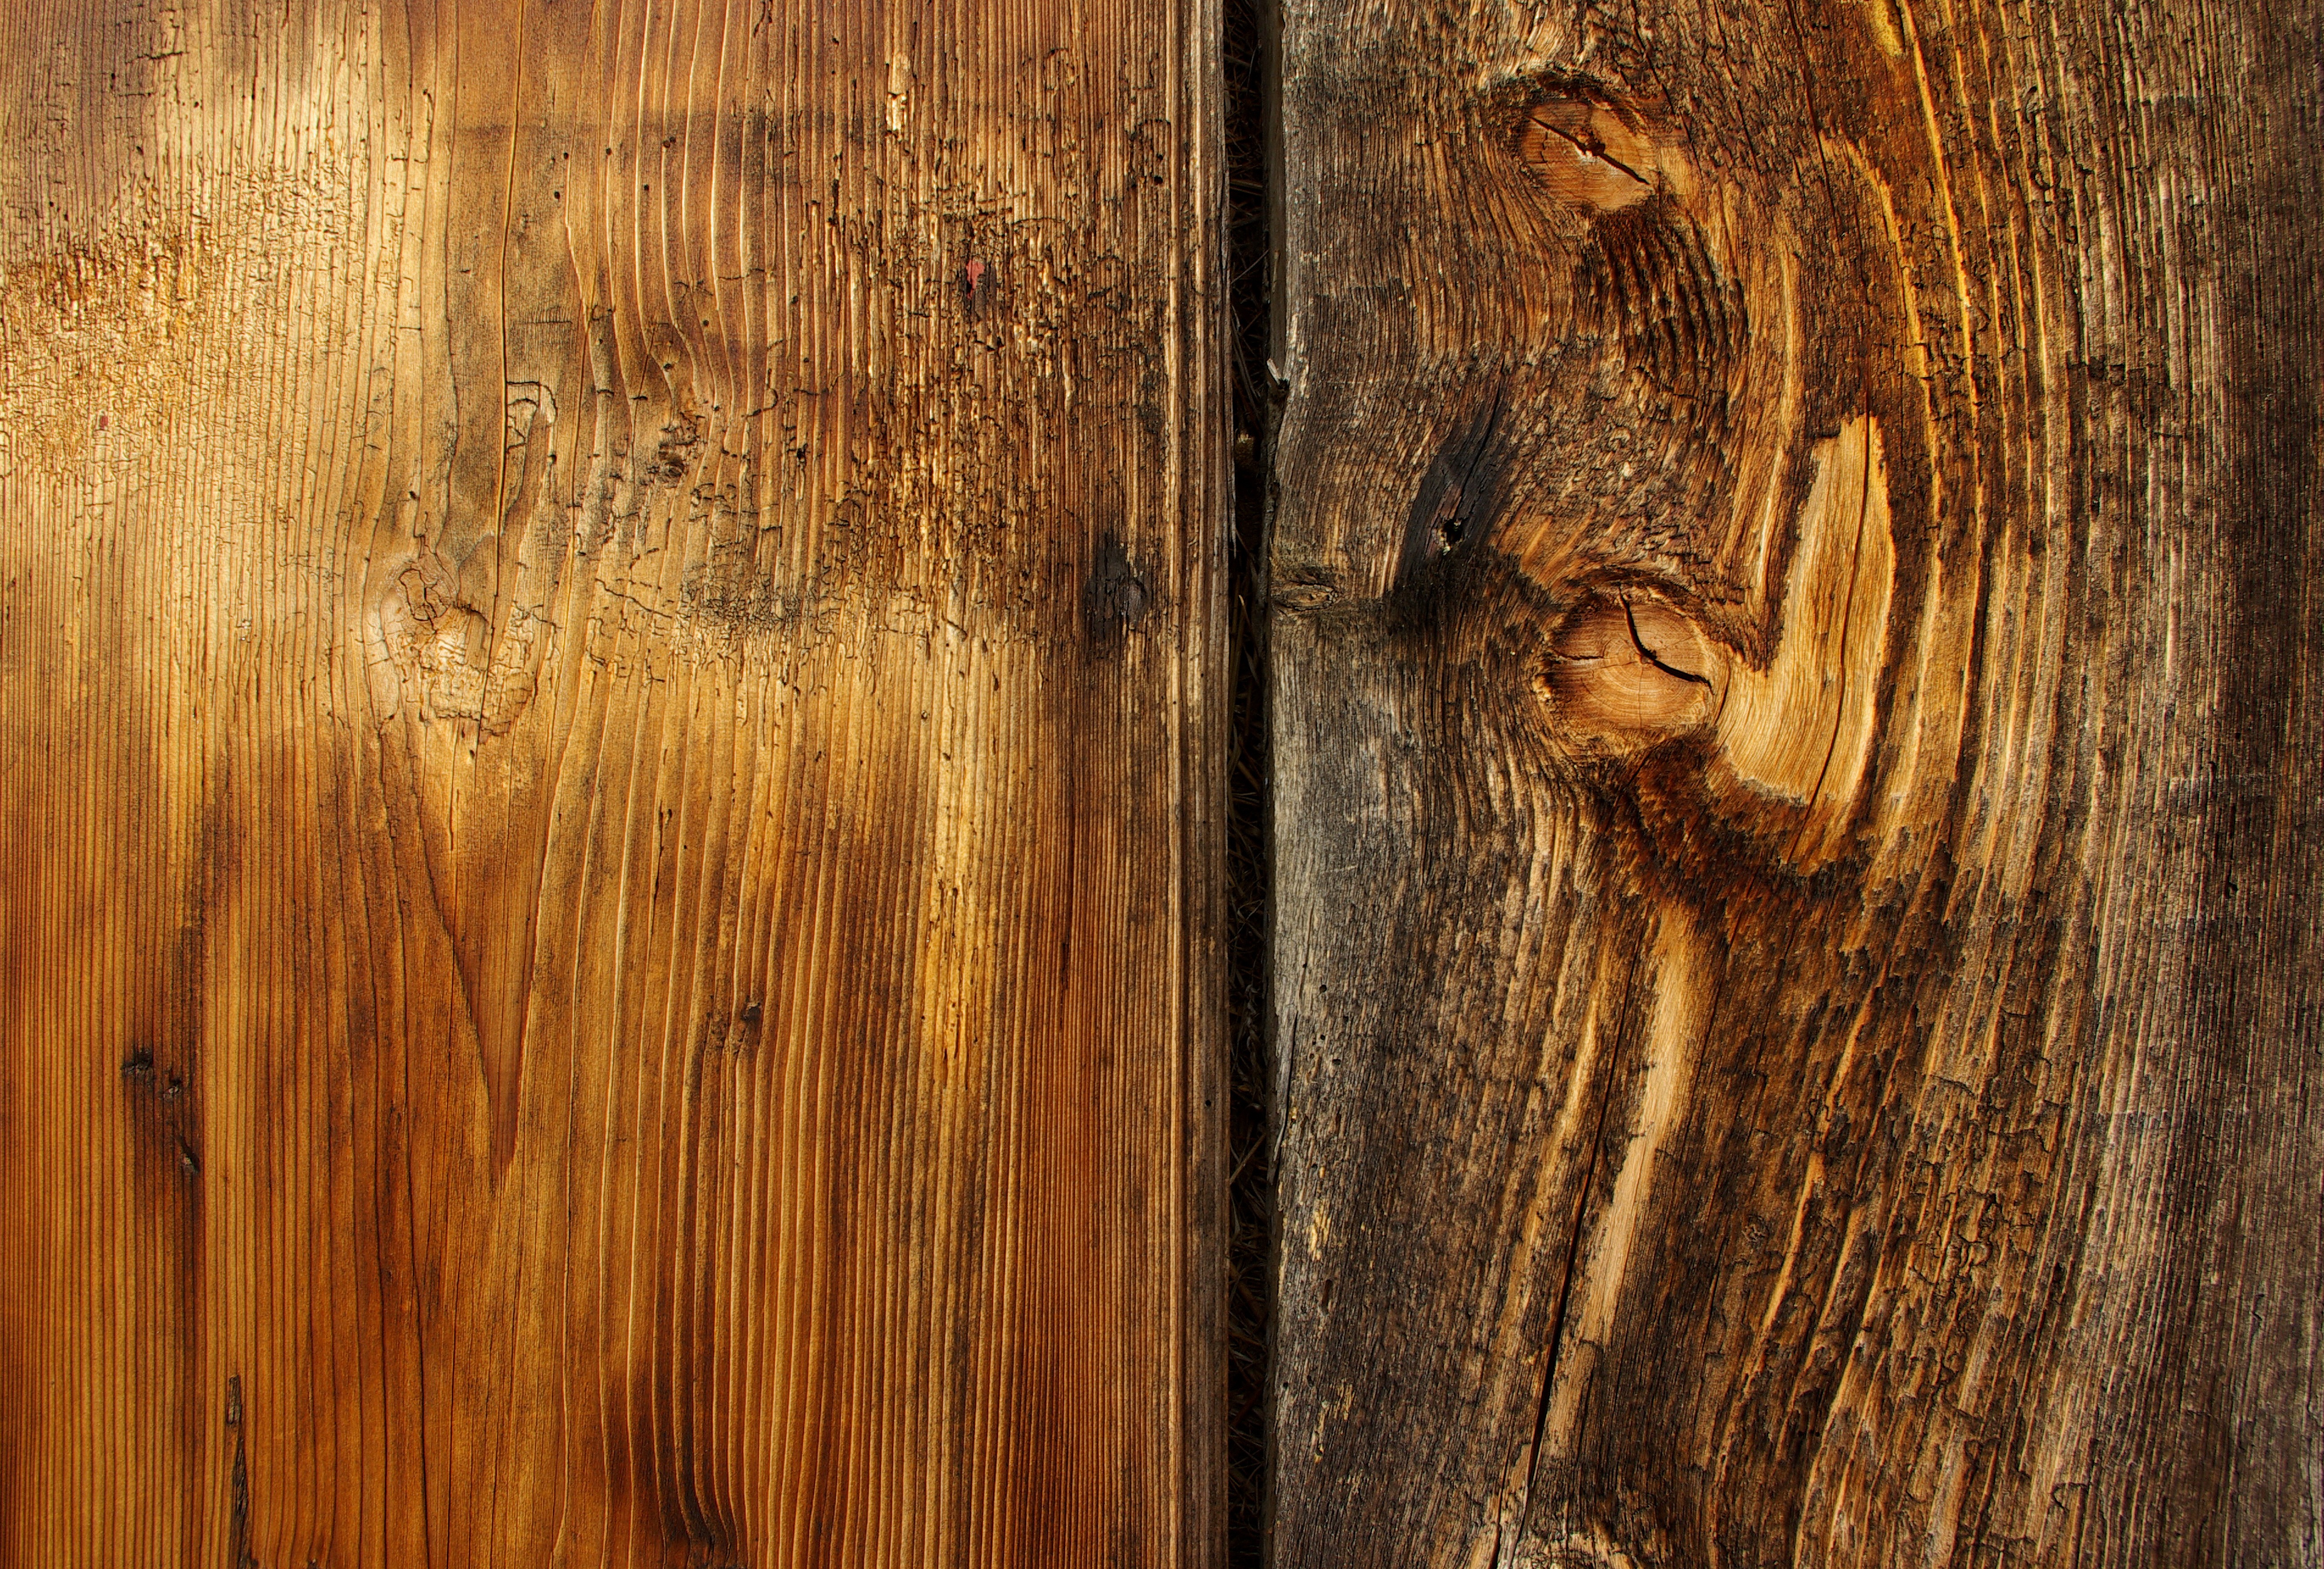
tree, structure, board, wood, texture, floor, trunk, old, formation, natural, material, painting, surface, background, hardwood, carving, rings, cross section, modern art, flooring, cut off, wood flooring